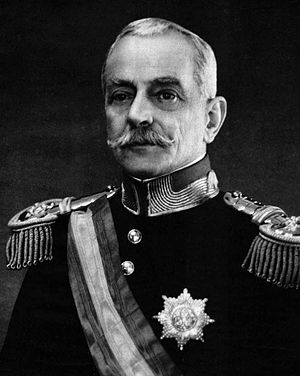
Óscar Carmona
António Óscar de Fragoso Carmona var den 11. præsident i Portugal mellem 1926 og 1951. Han var i tillæg forfatter og skrev flere bøger, hovedsagelig angående militæret og dets historie.